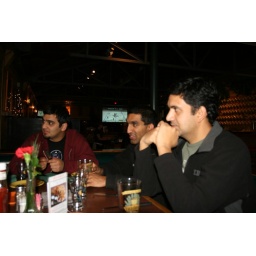
011908 - tied house in mountain view (12)